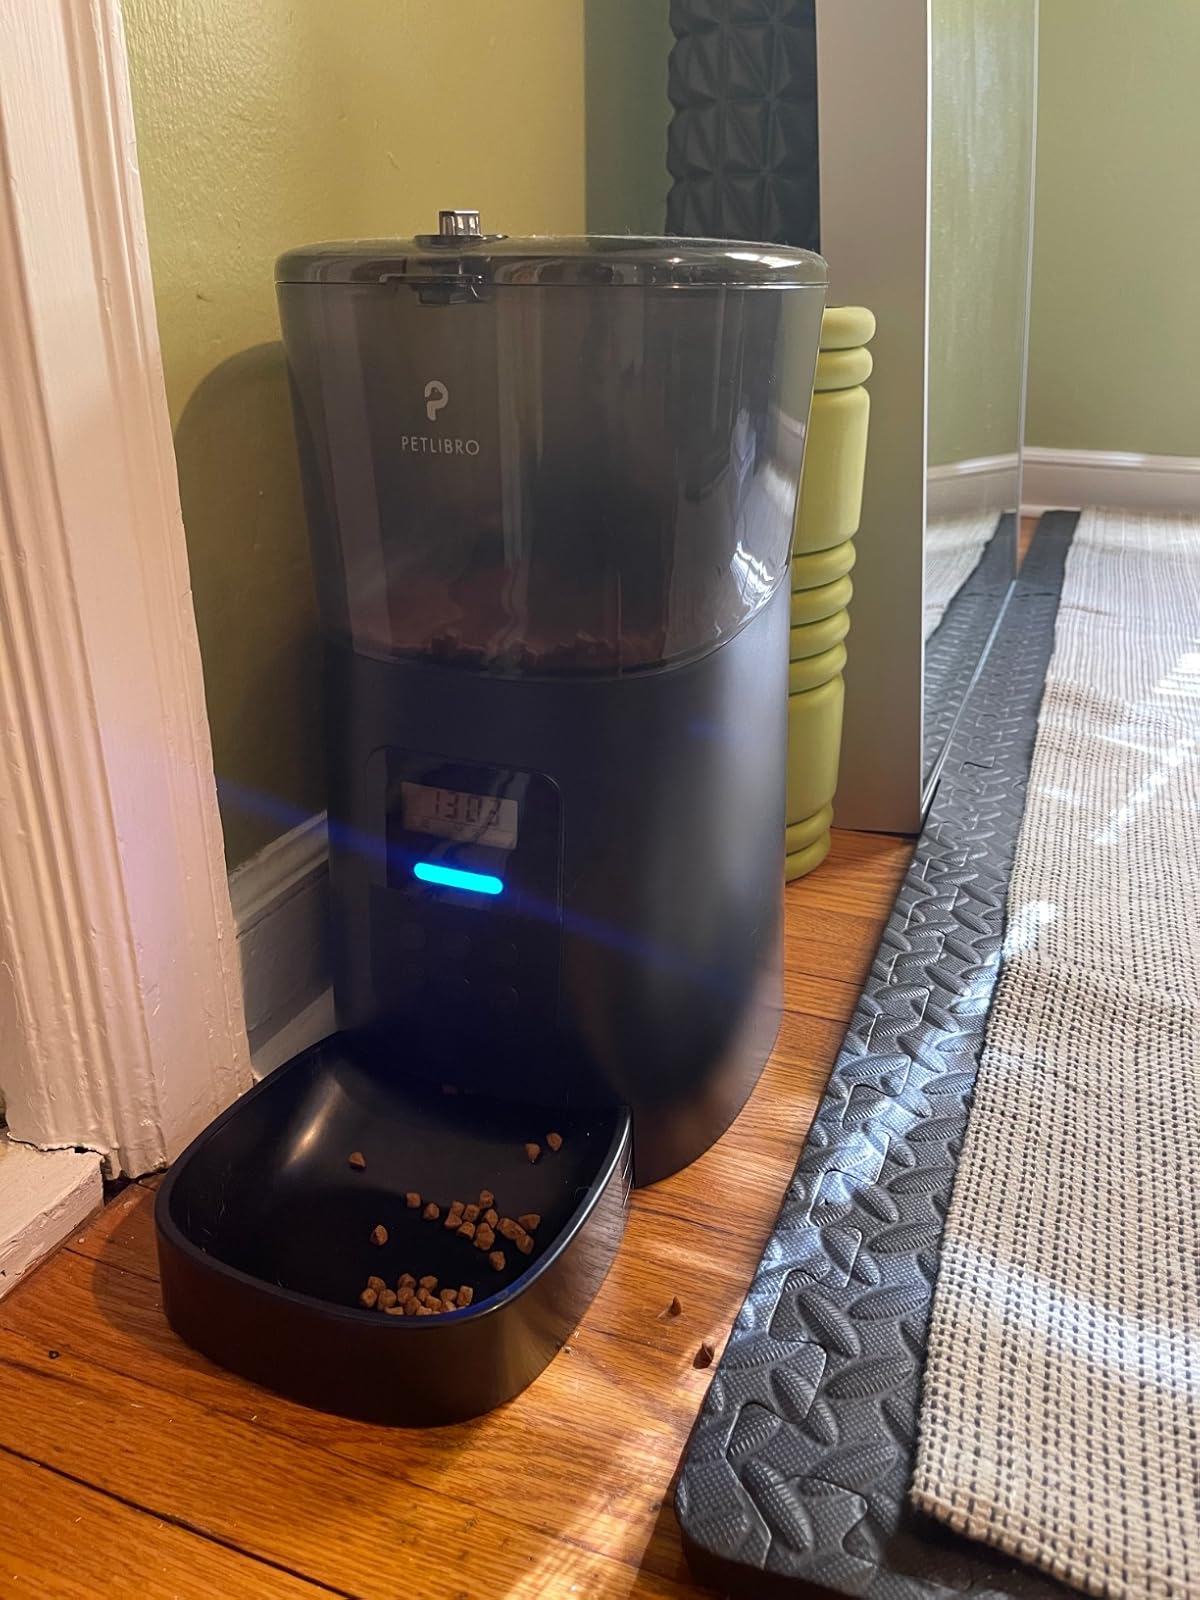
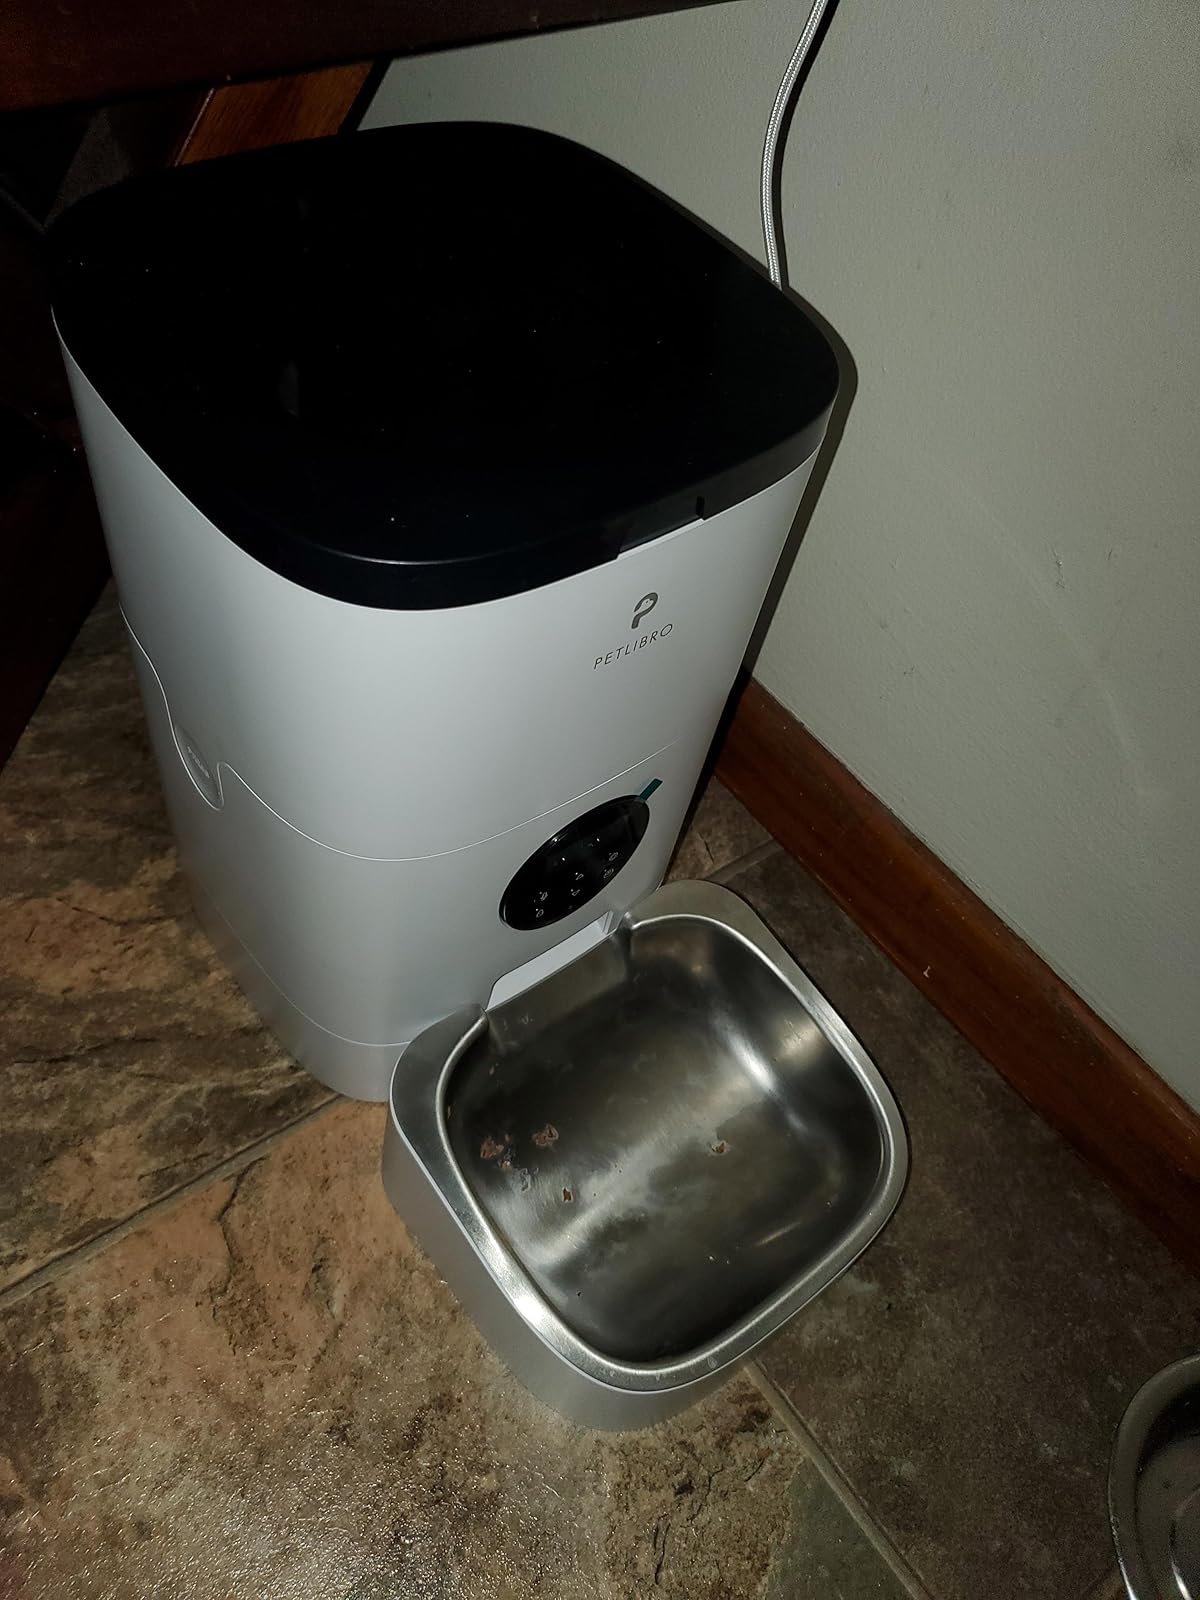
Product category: items_feeder
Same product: no